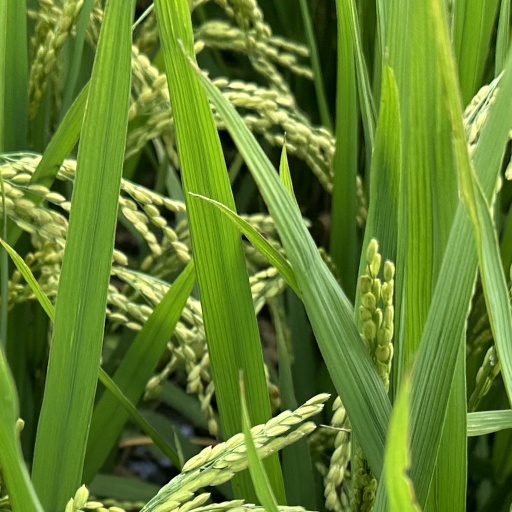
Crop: rice